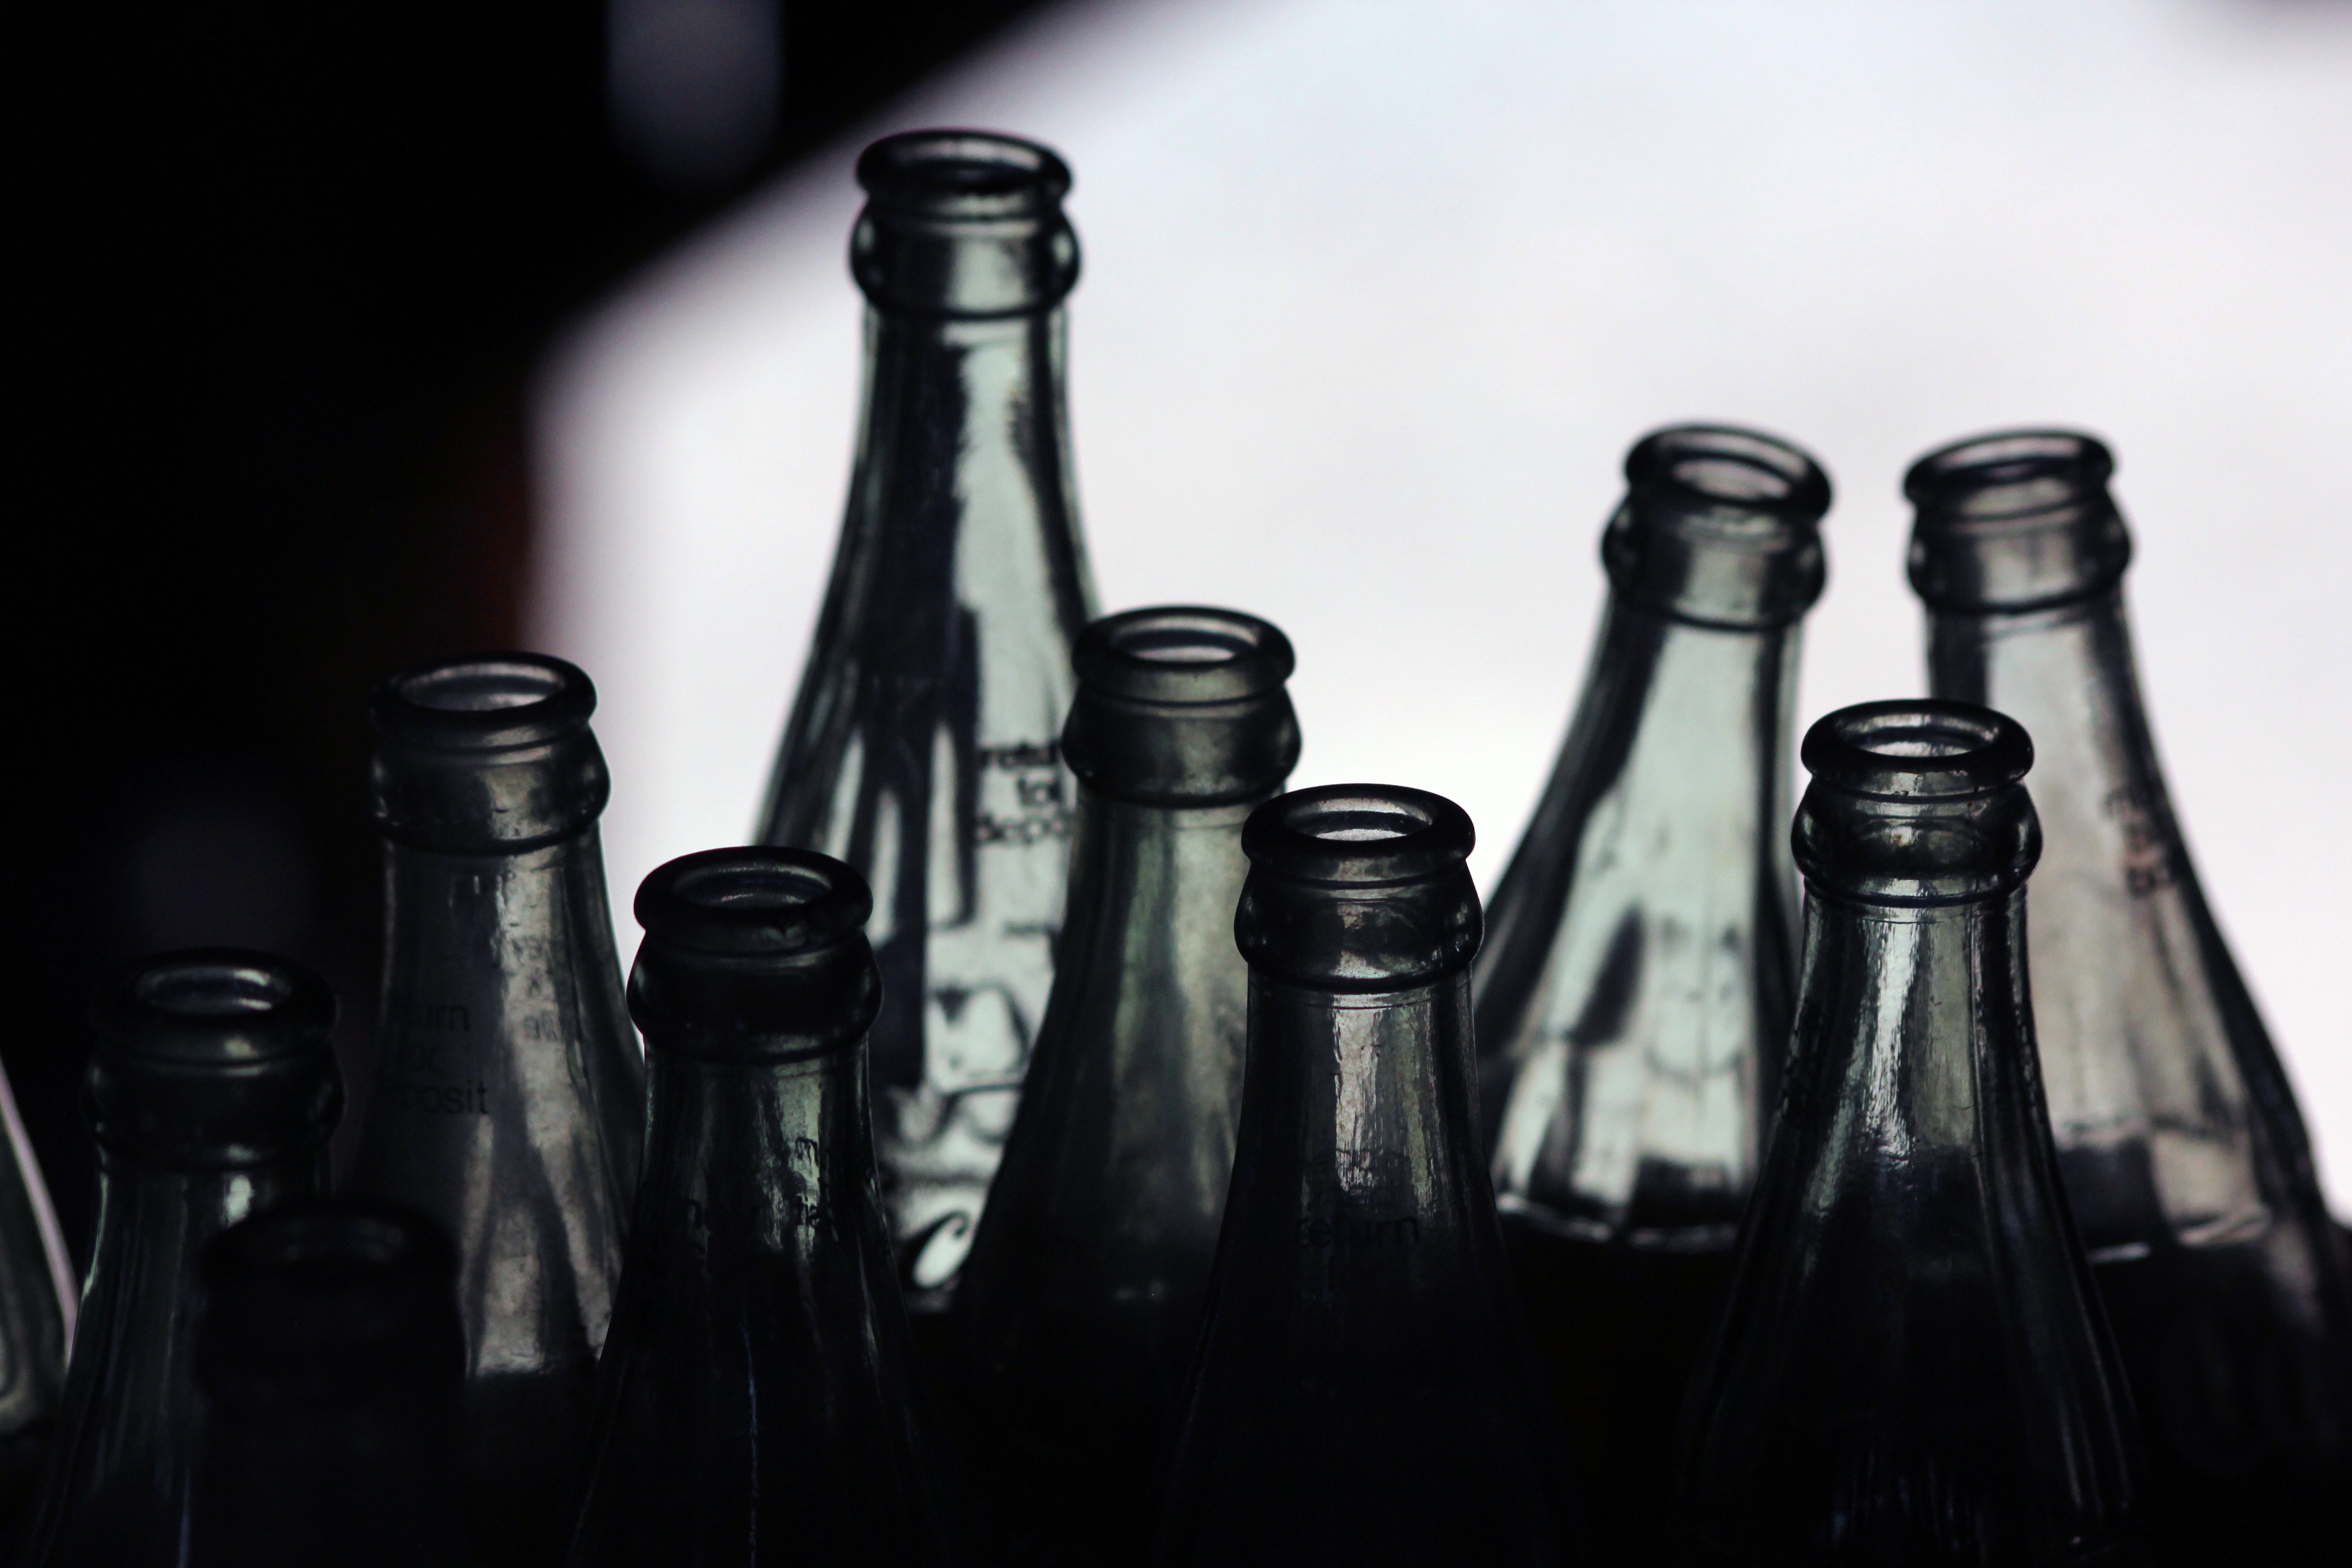
black and white, glass, drink, bottle, alcohol, wine bottle, glass bottle, beer bottle, still life photography, monochrome photography, distilled beverage, drinkware